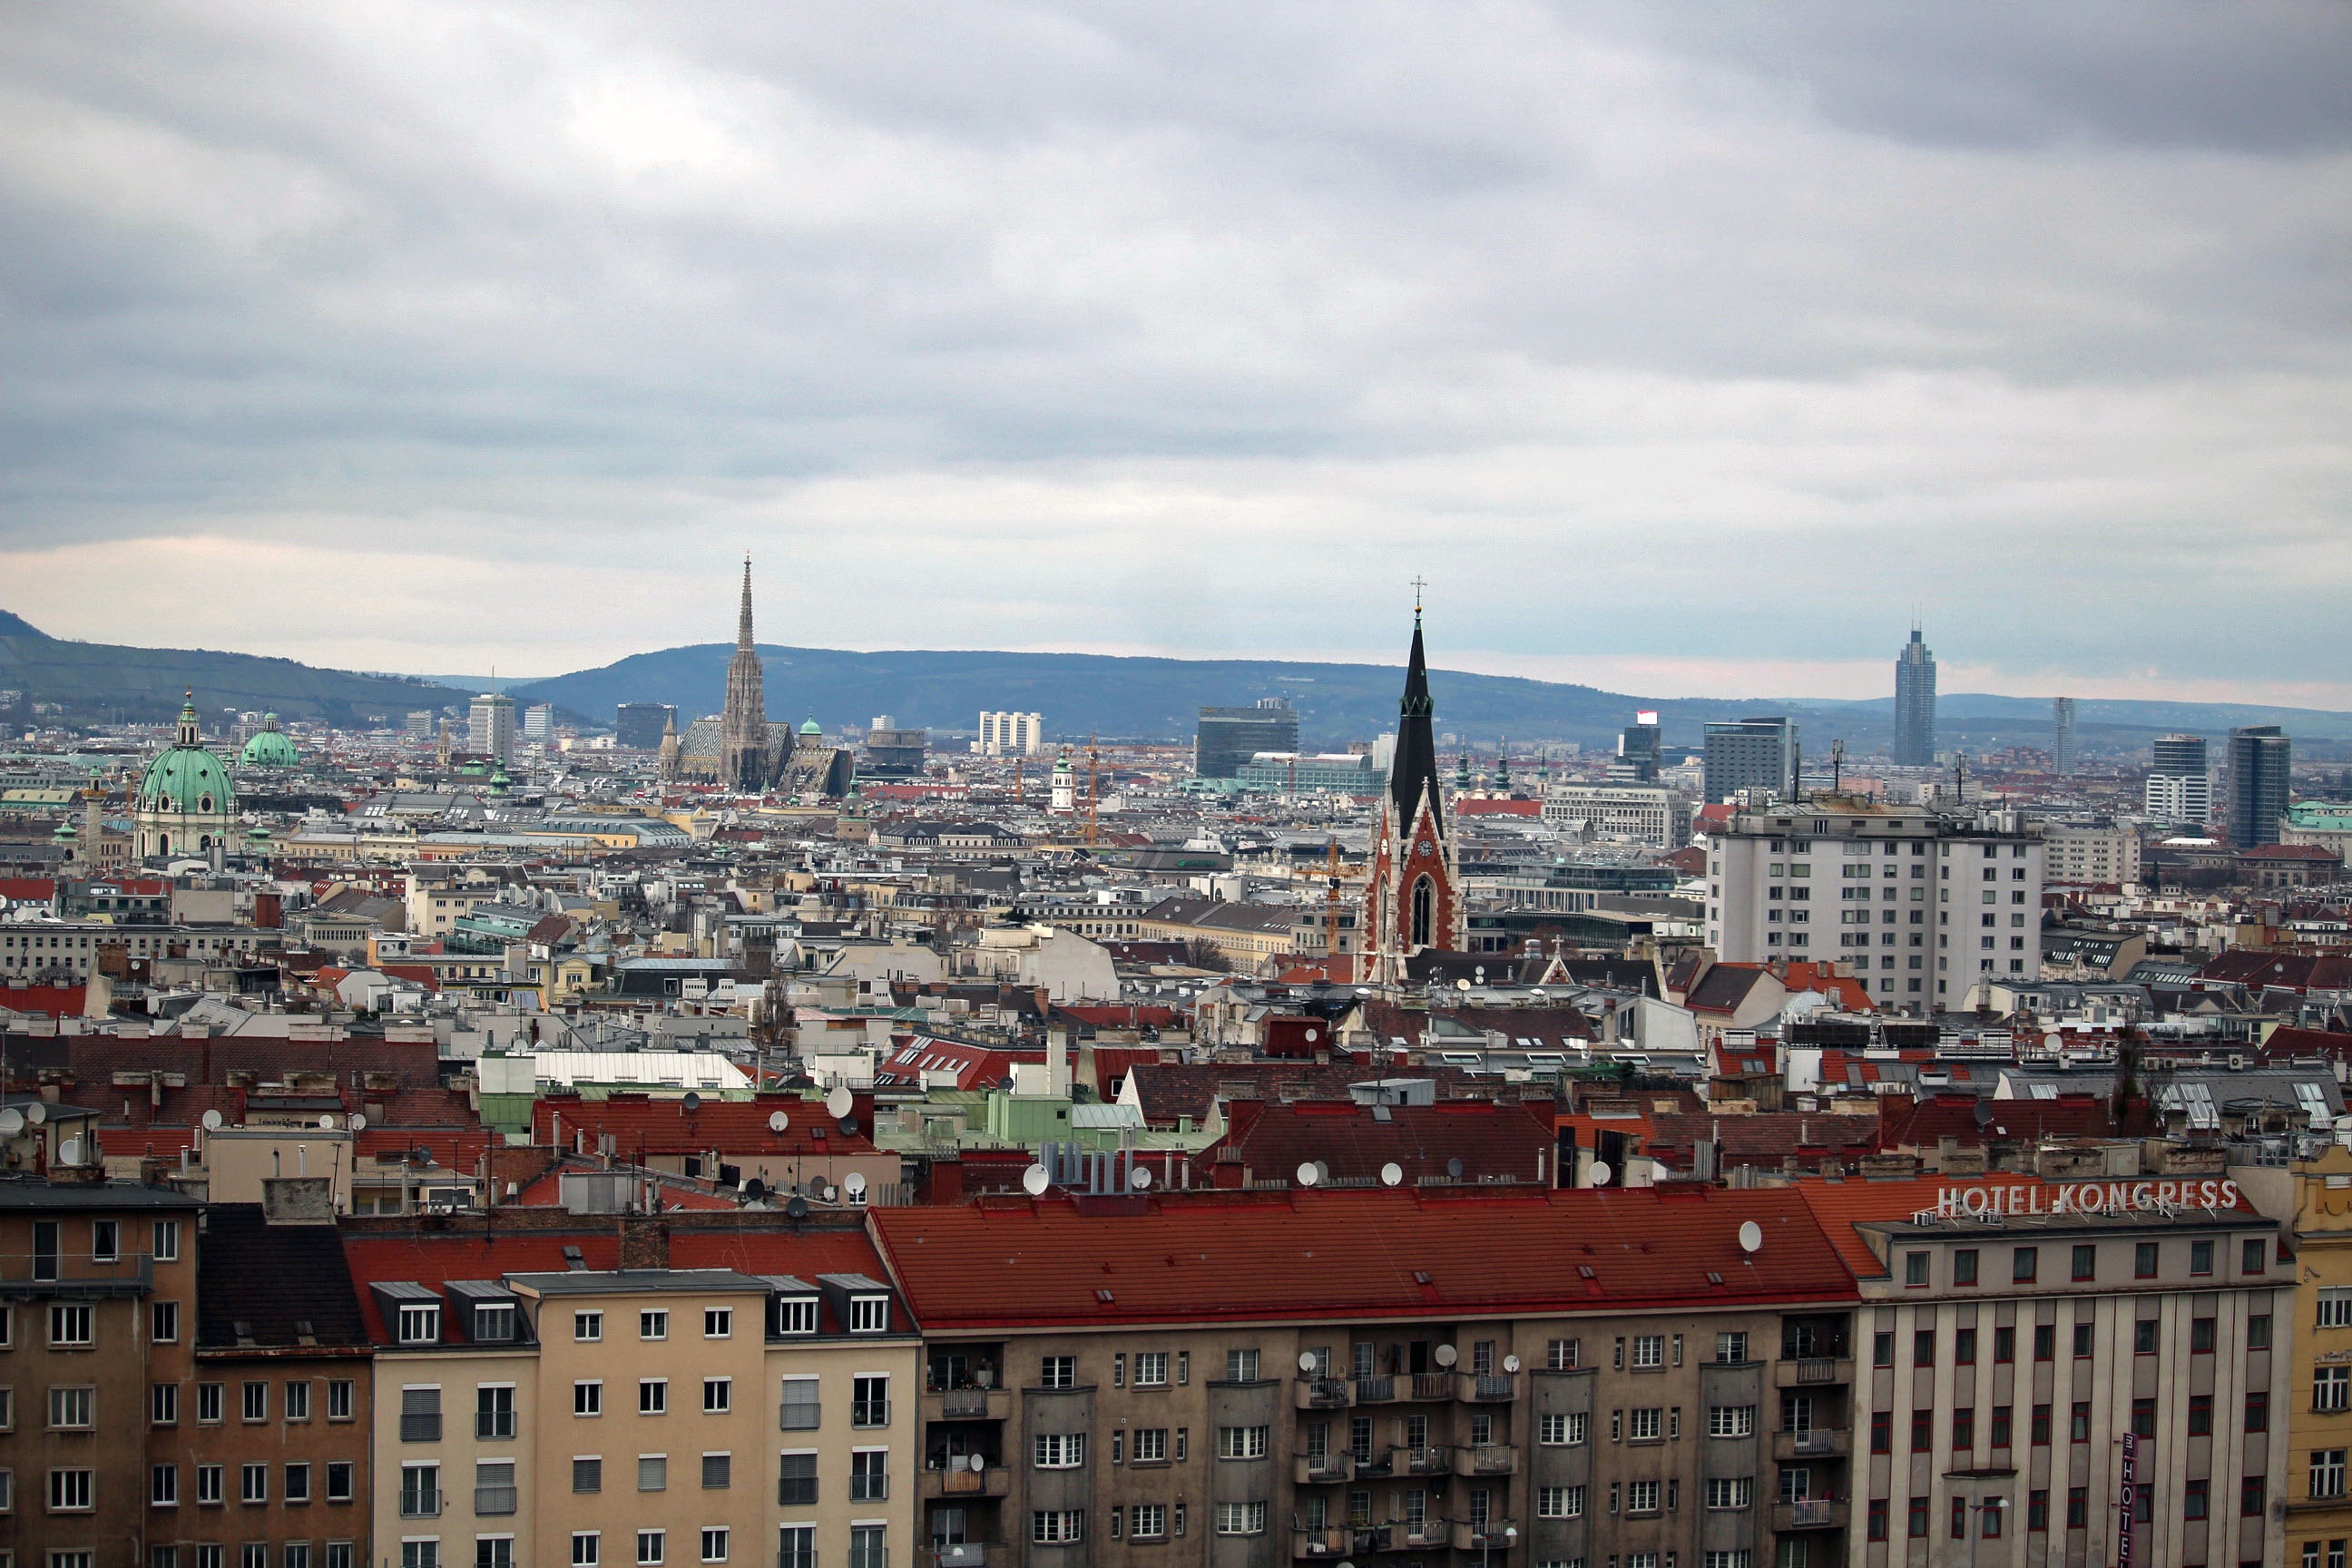
horizon, cloud, sky, skyline, town, view, roof, building, city, skyscraper, cityscape, panorama, downtown, daytime, suburb, tower, landmark, tower block, vienna, outlook, central station, metropolis, bird's eye view, good view, aerial photography, urban area, residential area, metropolitan area